TER Champagne-Ardenne

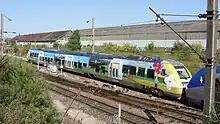
X 76500 in TER Champagne-Ardenne branding

TER Champagne Ardenne was the regional rail network serving the former Champagne-Ardenne région of France. In 2016 it was merged into the new TER Grand Est.